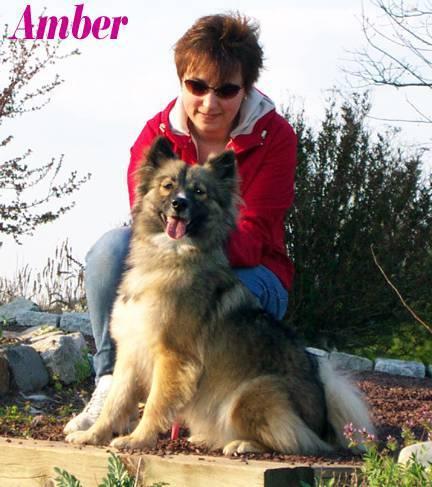
dog